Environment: real
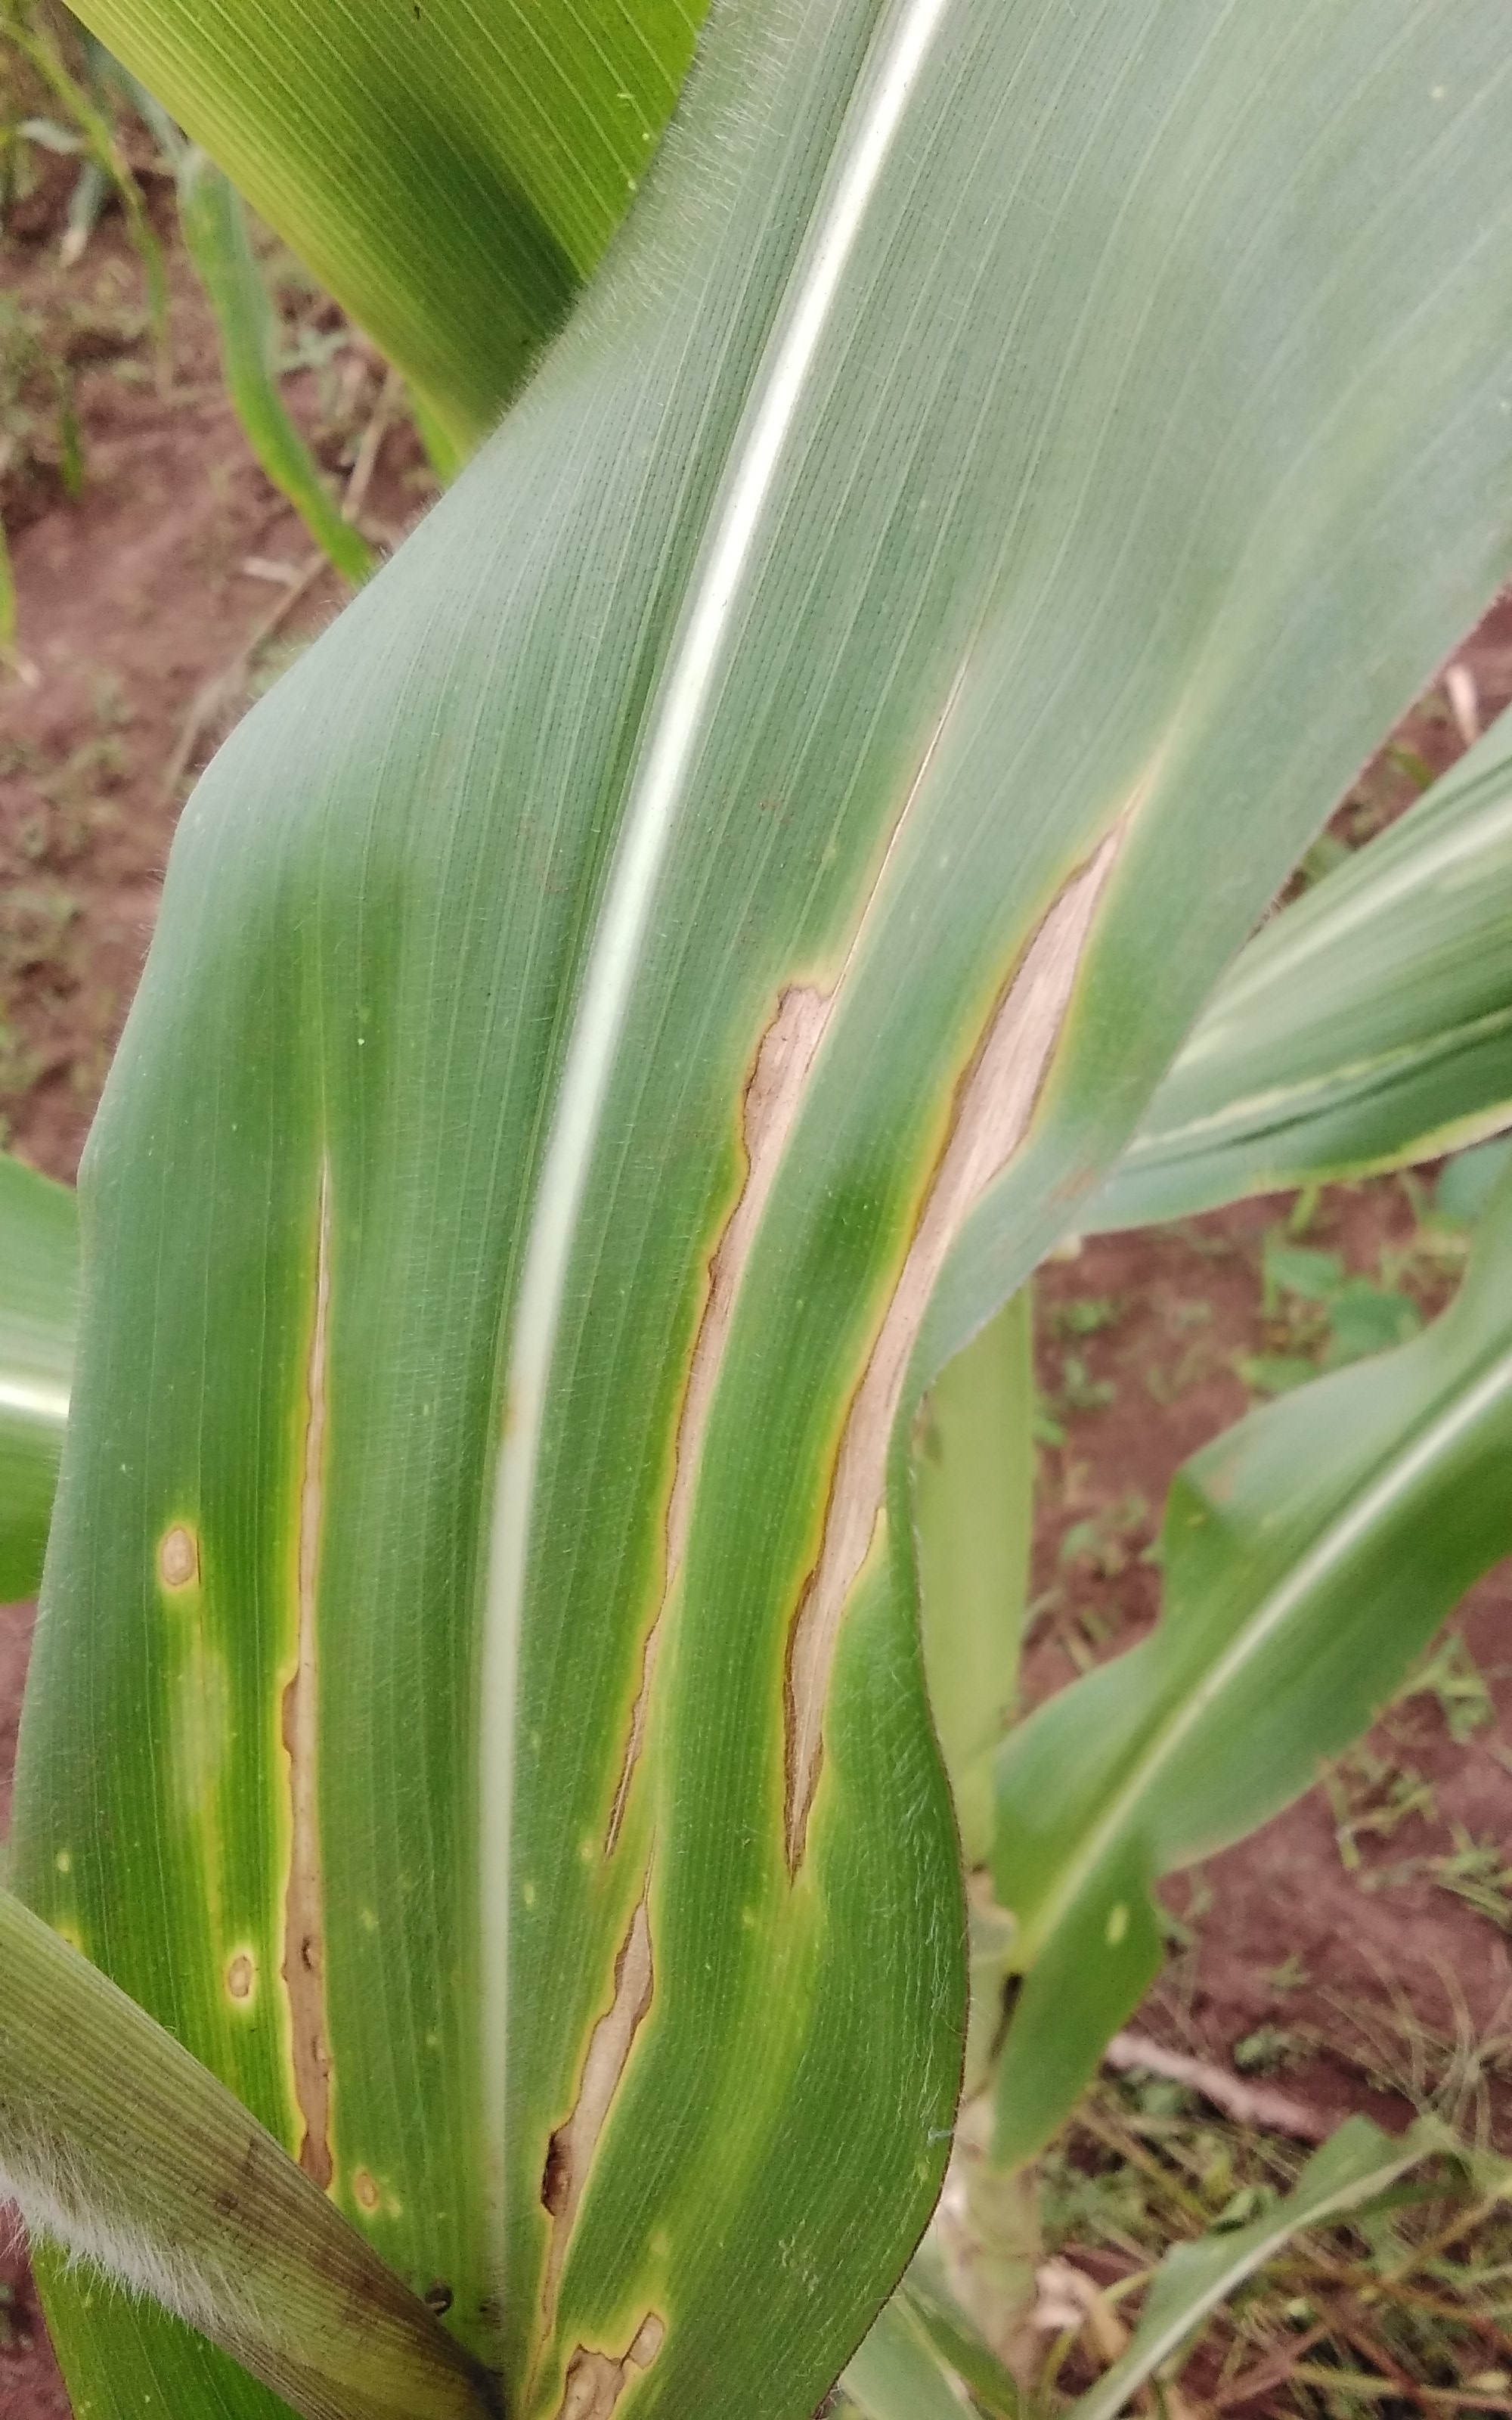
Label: northern_corn_leaf_blight